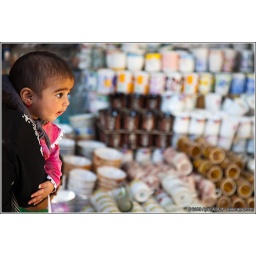
Young girl curiously looks around the market